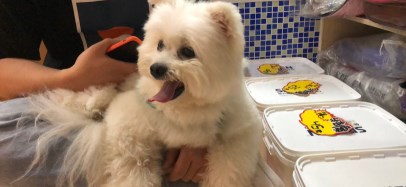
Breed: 3083-n000117-Bichon_Frise